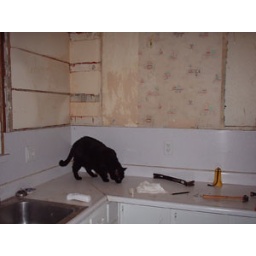
Pictures of our old kitchen in our other house